Ferpècle

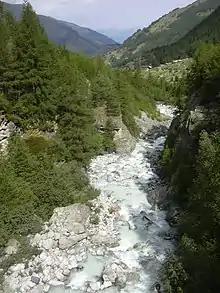
Borgne Valley in Ferpècle

Ferpècle is a dispersed settlement in the upper Val d'Hérens in Valais, Switzerland, upstream of Les Haudères, at between about 1,700 m and 1,800 m elevation, spanning a distance of about 5 km along the "Borgne de Ferpècle" stream. Like Les Haudères, it is part of Evolène municipality.